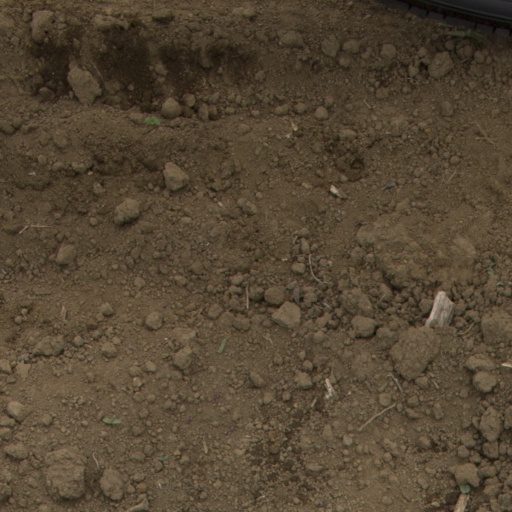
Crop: Jerusalem artichoke